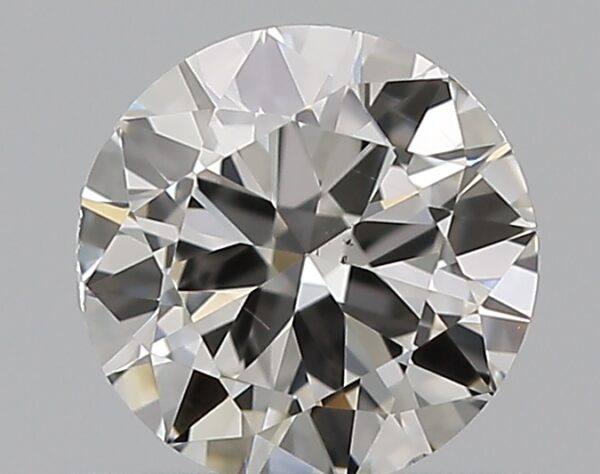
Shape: round
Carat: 0.5
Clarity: VS2
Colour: G
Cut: GD
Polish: EX
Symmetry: VG
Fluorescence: N
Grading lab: GIA
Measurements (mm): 5.08 x 5.1 x 3